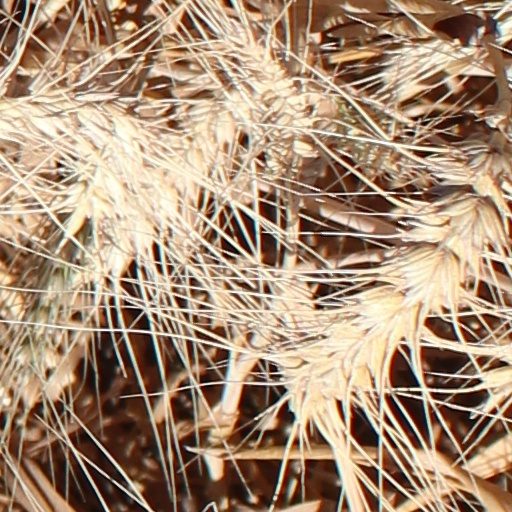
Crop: wheat